Naval Medical Center Portsmouth

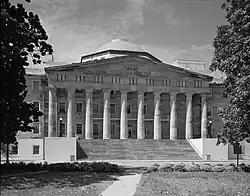
U.S. Naval Hospital, Portsmouth, VA (1827), John Haviland, architect.

The Naval Medical Center Portsmouth (NMCP), formerly Naval Hospital Portsmouth, and originally Norfolk Naval Hospital, is a United States Navy medical center in Portsmouth, Virginia, United States. It is the oldest continuously running hospital in the Navy medical system.